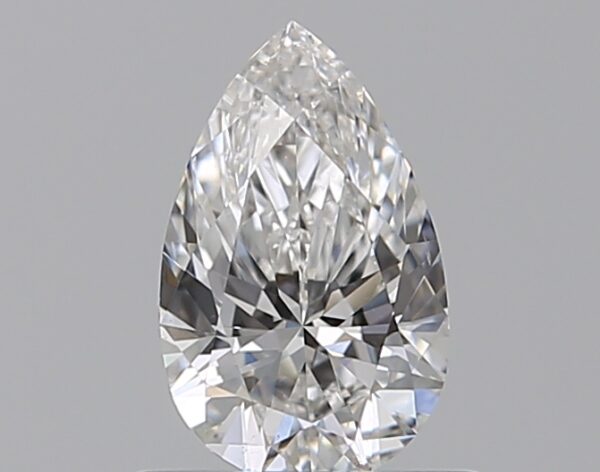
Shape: pear
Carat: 0.5
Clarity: VS2
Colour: F
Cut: EX
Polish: EX
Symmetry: EX
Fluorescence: M
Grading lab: GIA
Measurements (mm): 7.05 x 4.35 x 2.73